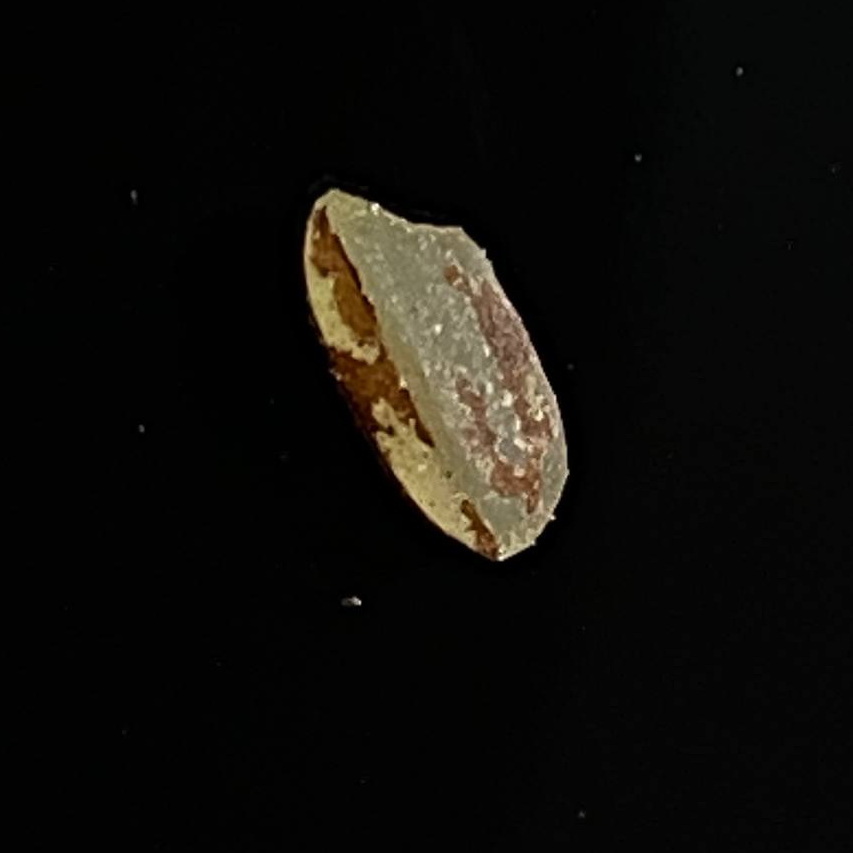
Rice variety: Lal_Aush